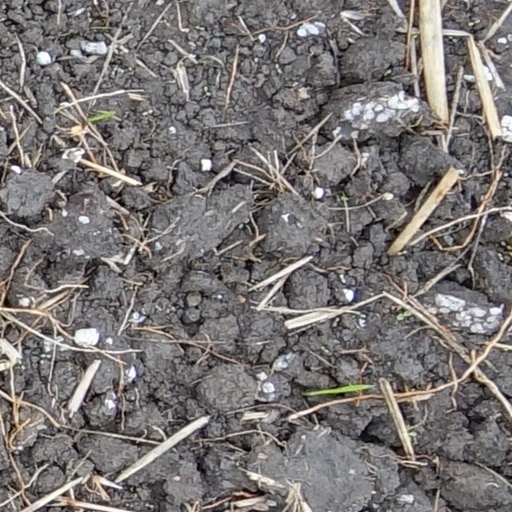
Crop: wheat